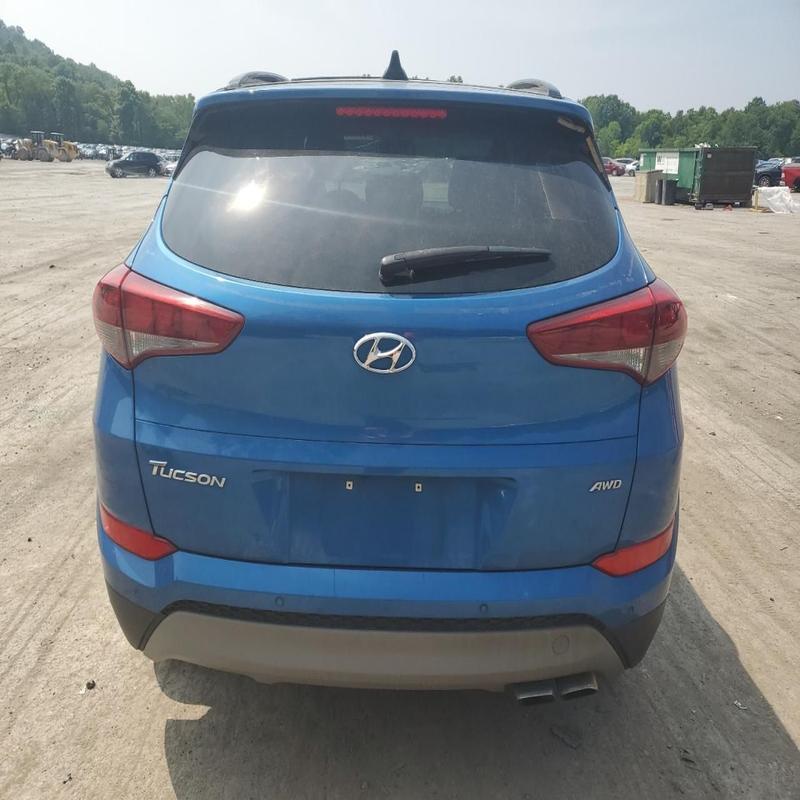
Aucun dommage détecté.
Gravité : aucun